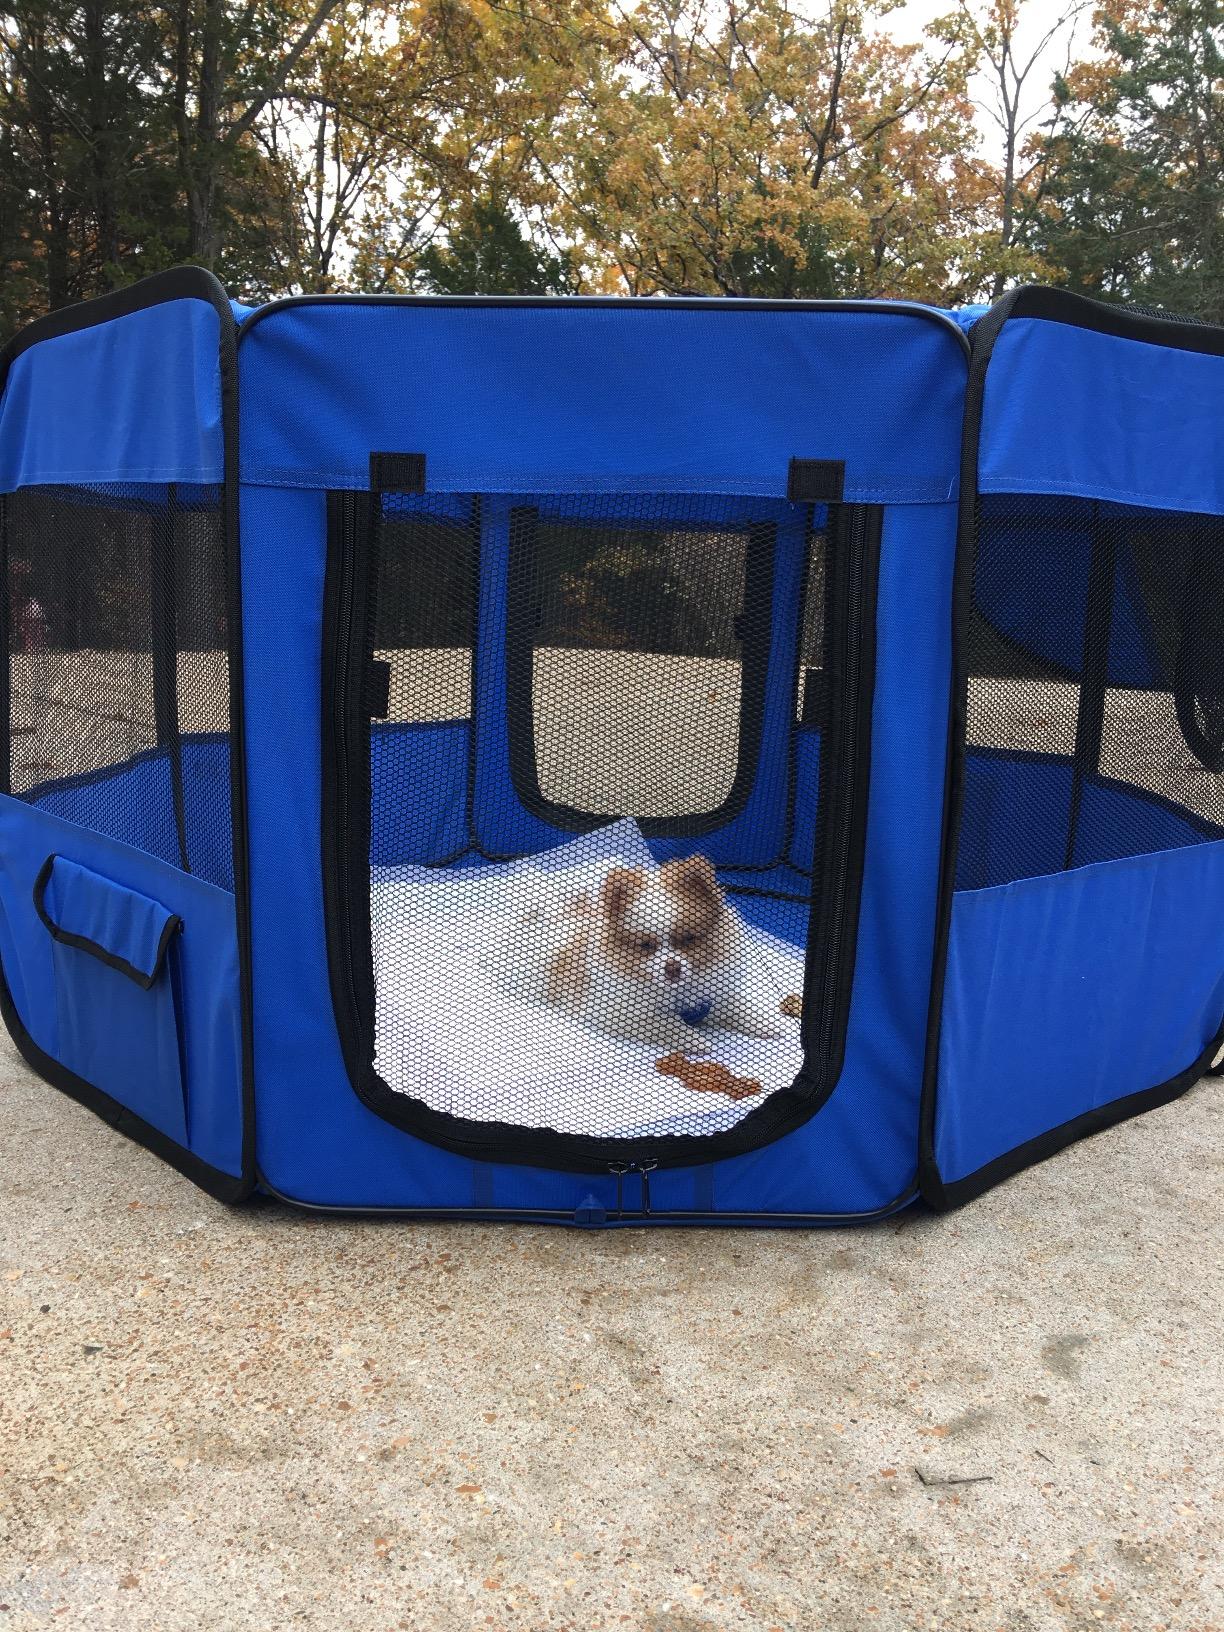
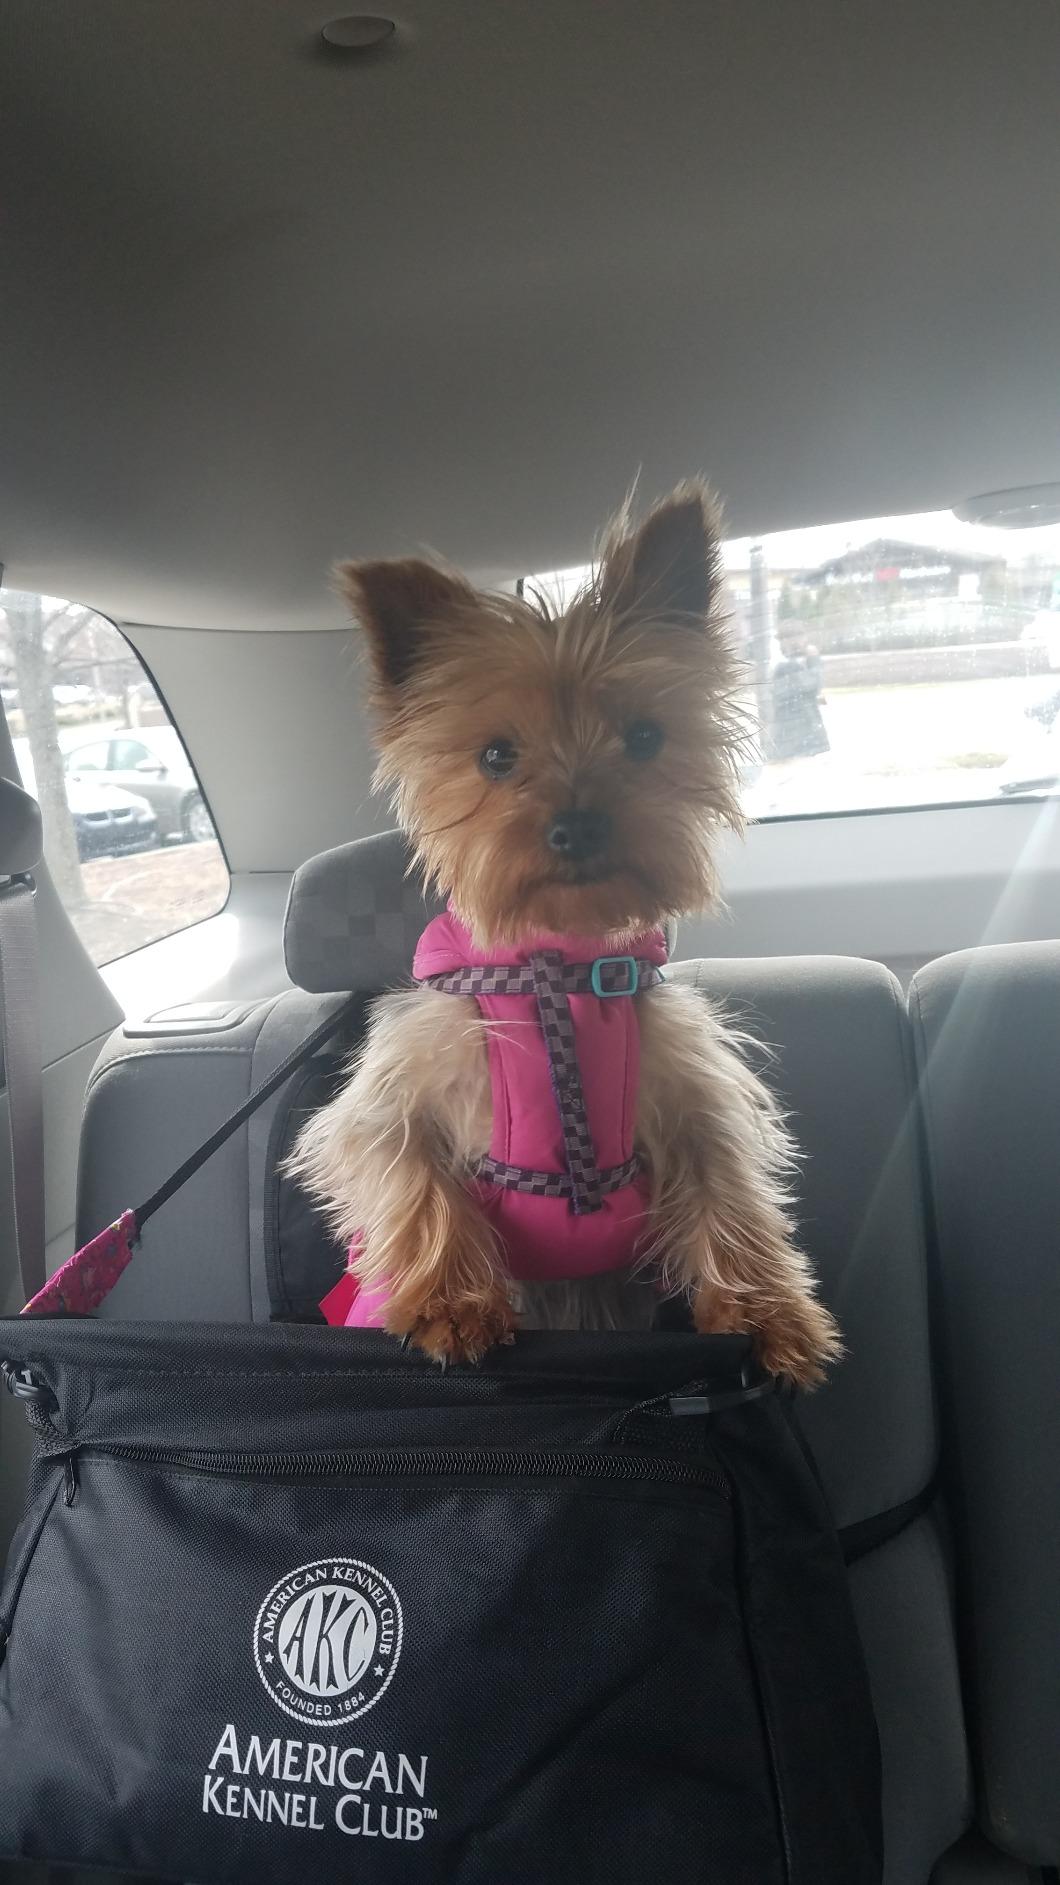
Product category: items_kennel
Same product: no